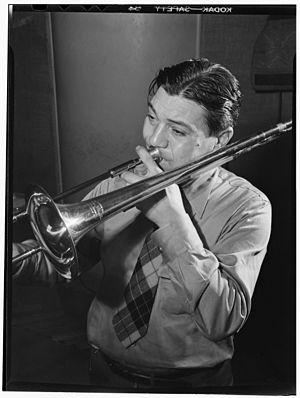
"Weldon Leo ""Jack"" Teagarden, est un tromboniste et chanteur de jazz américain, né le 20 août 1905 à Vernon et mort le 15 janvier 1964 à La Nouvelle-Orléans.